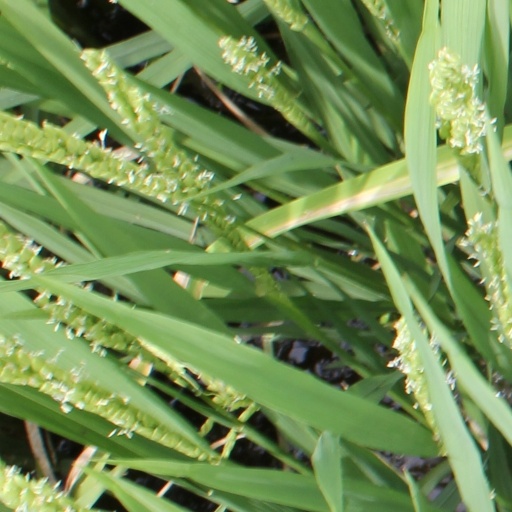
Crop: rice